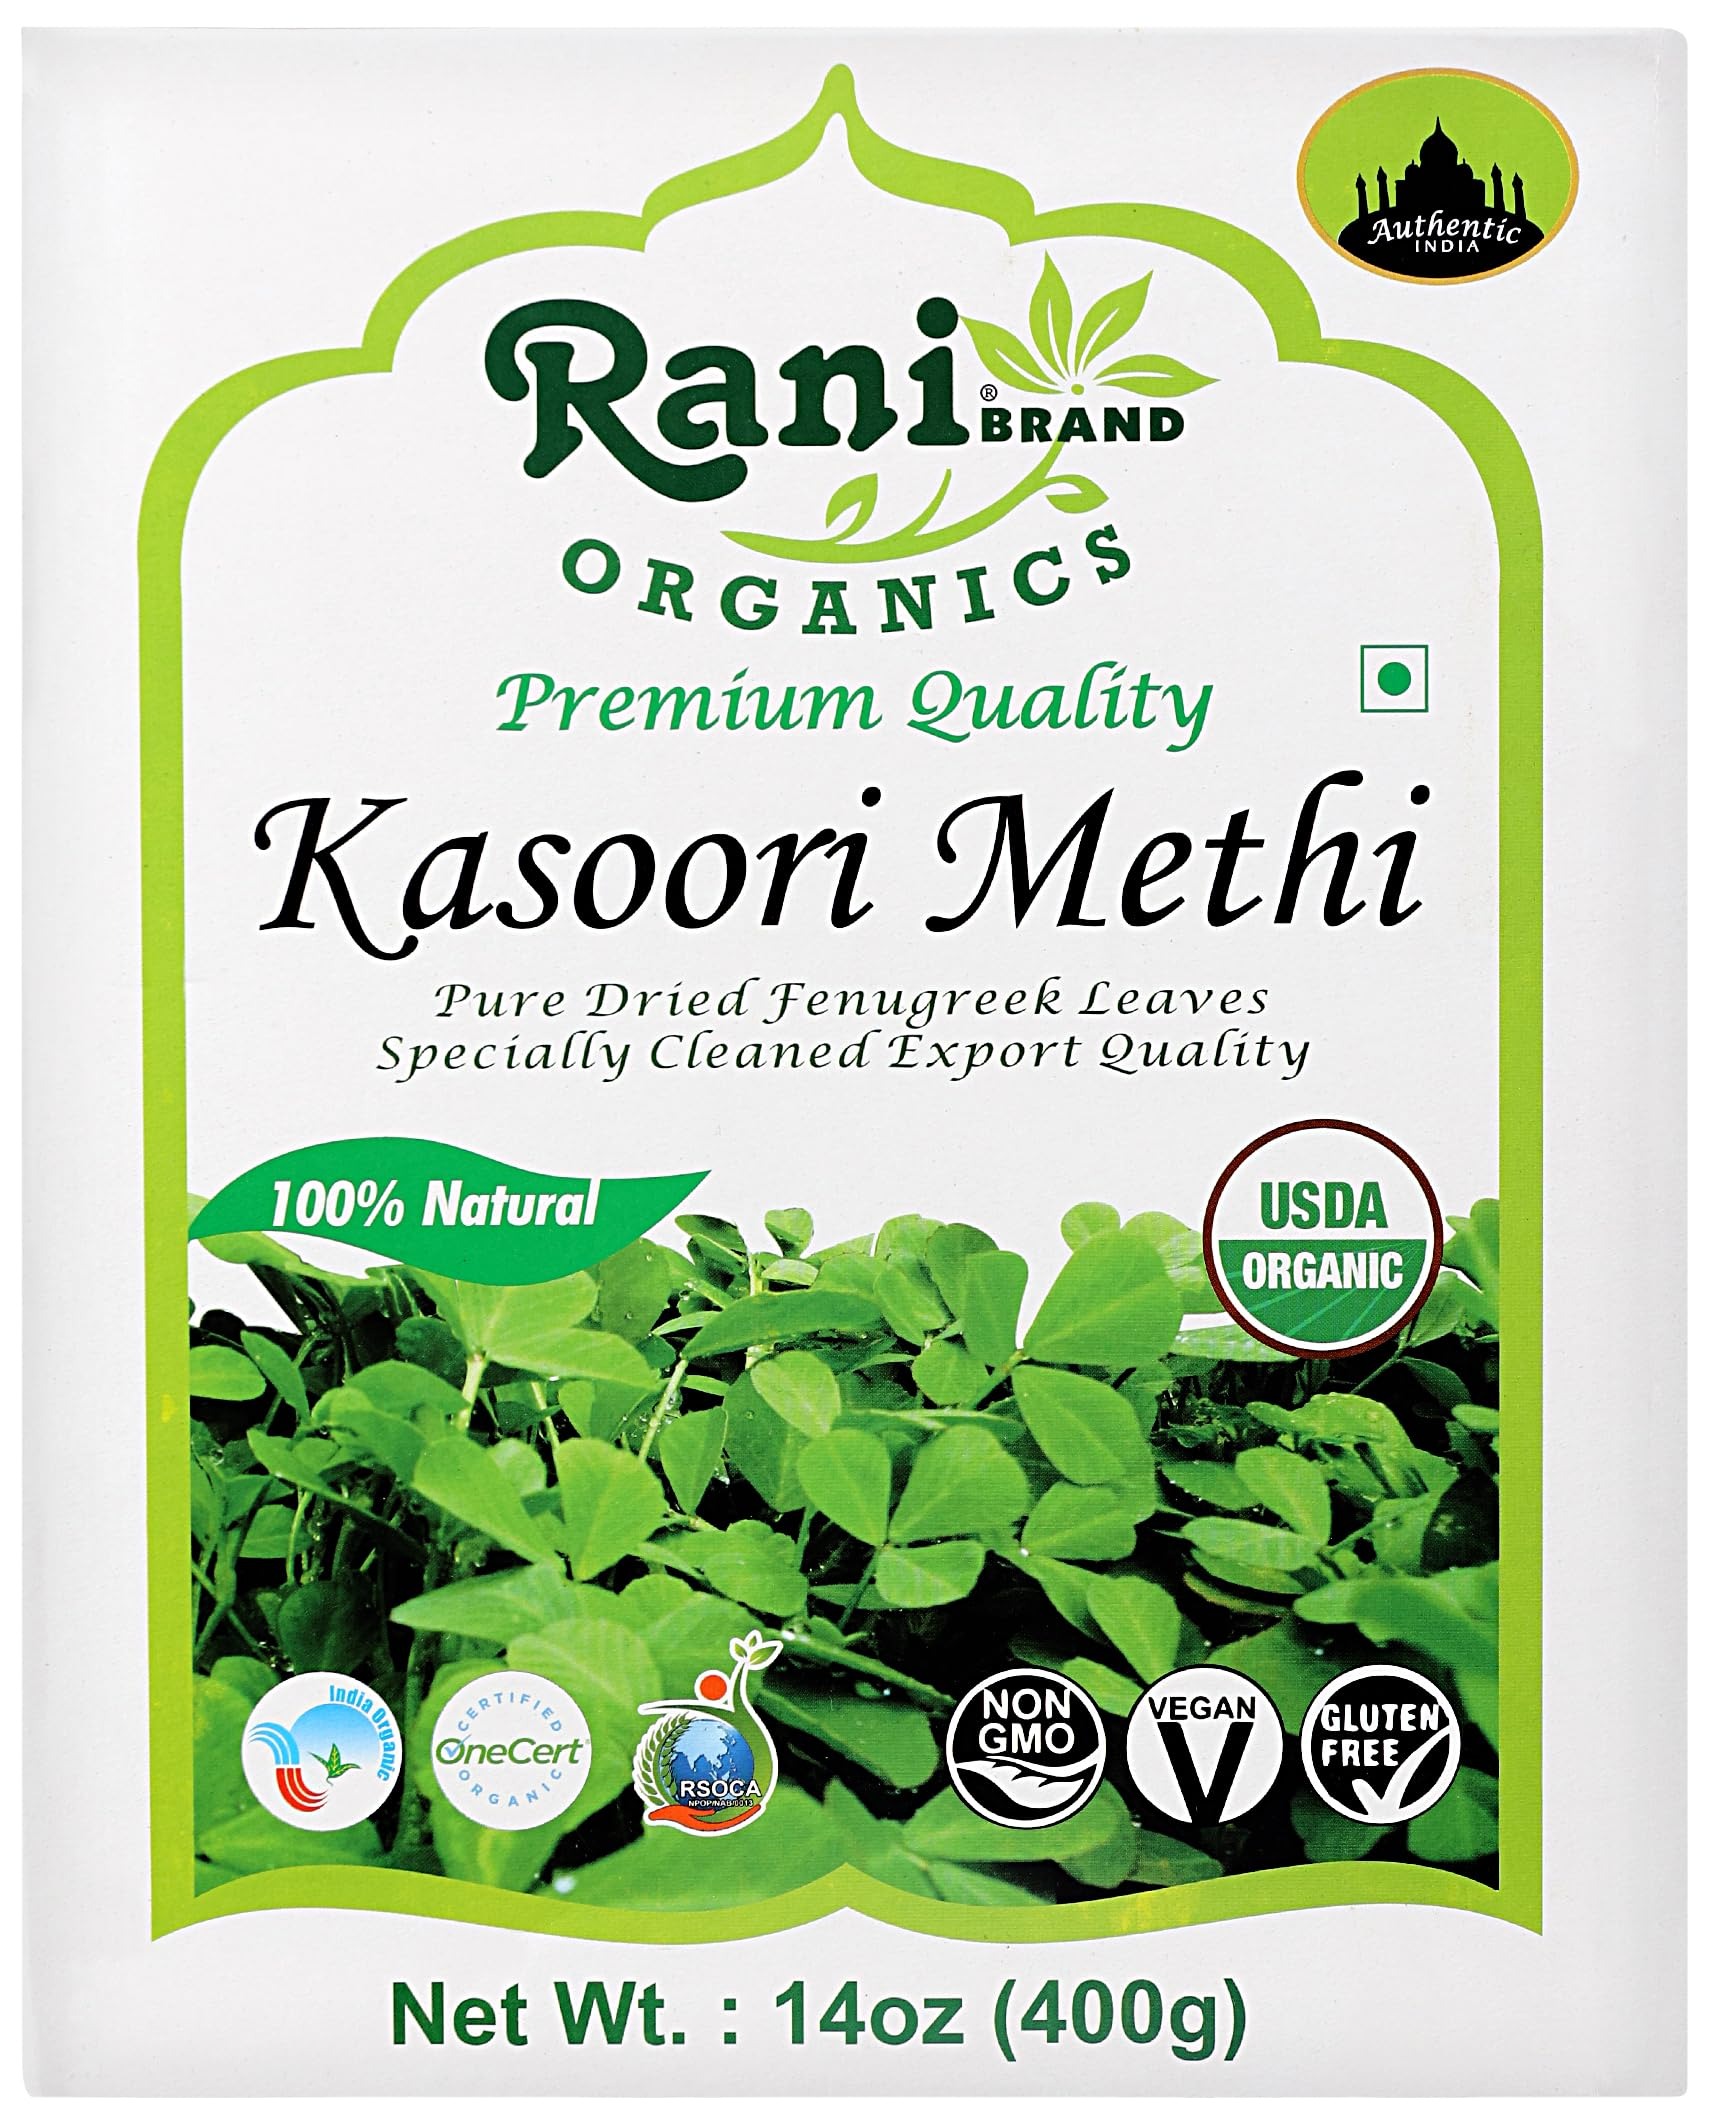
Item Name: Rani Organic Fenugreek Leaves Dried (Kasoori Methi) 14oz (400g) ~ All Natural | Vegan | Gluten Friendly | NON-GMO | Indian Origin | USDA Certified Organic
Bullet Point 1: You'll LOVE our Organic Dried Fenugreek Leaves by Rani Brand--Here's Why:
Bullet Point 2: 🌿USDA Certified Organic, 100% Natural, Non-GMO, No Preservatives, Vegan, Gluten Friendly, PREMIUM Gourmet Food Grade Spice.
Bullet Point 3: 🌿Packed in a no barrier Plastic Bag, wraps back up in the box for easy storage. Let us tell you how important that is when using this, potent of all Indian Spices!
Bullet Point 4: 🌿Rani is a USA based company selling spices for over 40 years, buy with confidence!
Bullet Point 5: 🌿Net Wt. 14oz (400g), Authentic Indian Product, Product of India Alternative Name (Indian) Kasoori Methi
Product Description: Fenugreek is Native to the eastern Mediterranean and is cultivated widely in India, Pakistan, Morocco, France and Argentina. Fenugreek is a favorite spice in South India and Sri Lanka, where it is not limited to curries, but may also be found in chutneys, lentil dishes, pickles, and vegetables. The strong aromatic aroma of fenugreek is similar to that of celery and is a dominate ingredient in curry powders.
Value: 14.0
Unit: Ounce

Price: 22.99